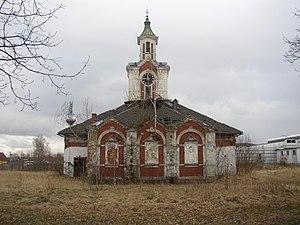
Varnsdorf est une ville du district de Děčín, dans la région d'Ústí nad Labem, en Tchéquie. Sa population s'élevait à 15 297 habitants en 2019.